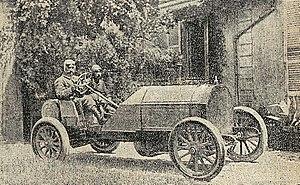
Pierre de Caters, au volant de l'Itala GP de 1906.
Itala est une marque automobile italienne fondée à Turin en 1903 par Matteo Ceirano et cinq autres membres dont le pilote Guido Bigio. Elle fit faillite en 1934